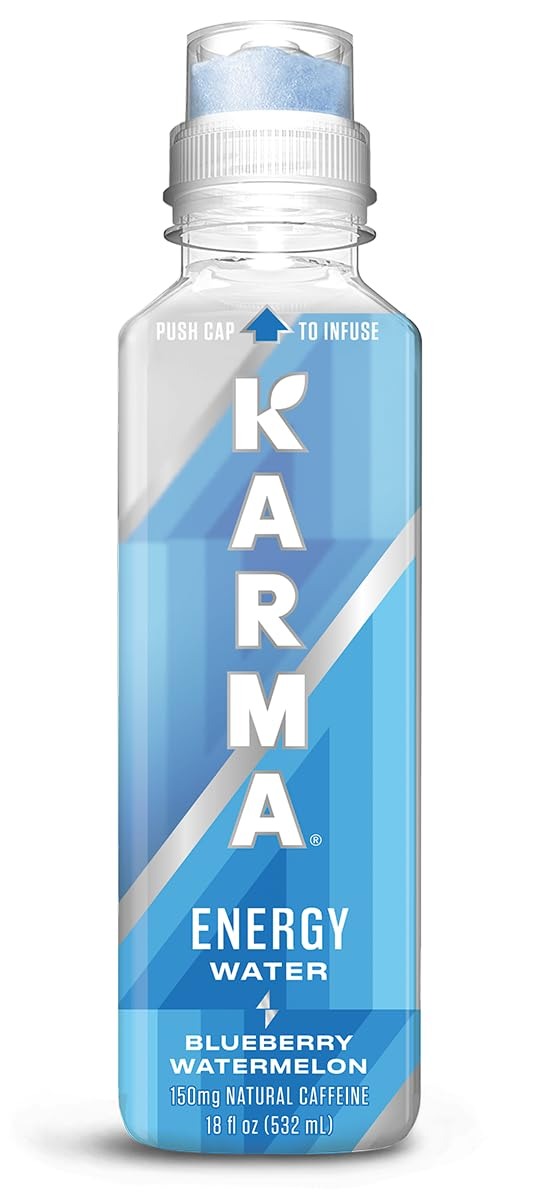
Item Name: Karma Natural Energy Drink - Blueberry Watermelon Caffeinated Water - Clean Focus & Energy Boost
Bullet Point 1: One 18 fl oz bottle of Blueberry Watermelon flavored Karma Natural Energy Water, Caffeinated Drink for Clean Focus & Energy Boost
Bullet Point 2: NATURAL ENERGY BOOST: Packed with 150 mg of naturally derived caffeine, providing a sustained energy lift to power through your day without jitters or crashes.
Bullet Point 3: FOCUS ENHANCEMENT: Formulated with cognitive-enhancing nootropics that support mental clarity, concentration, and overall brain function, helping you stay sharp.
Bullet Point 4: IMMUNE SUPPORT: Infused with 9 essential nutrients, including vitamins and antioxidants, to strengthen your immune system and protect against illness.
Bullet Point 5: DELICIOUSLY REFRESHING: Enjoy the perfect balance of sweet and tart in every sip, making it an ideal hydration choice that’s both tasty and revitalizing.
Value: 1.0
Unit: Count

Price: 3.67